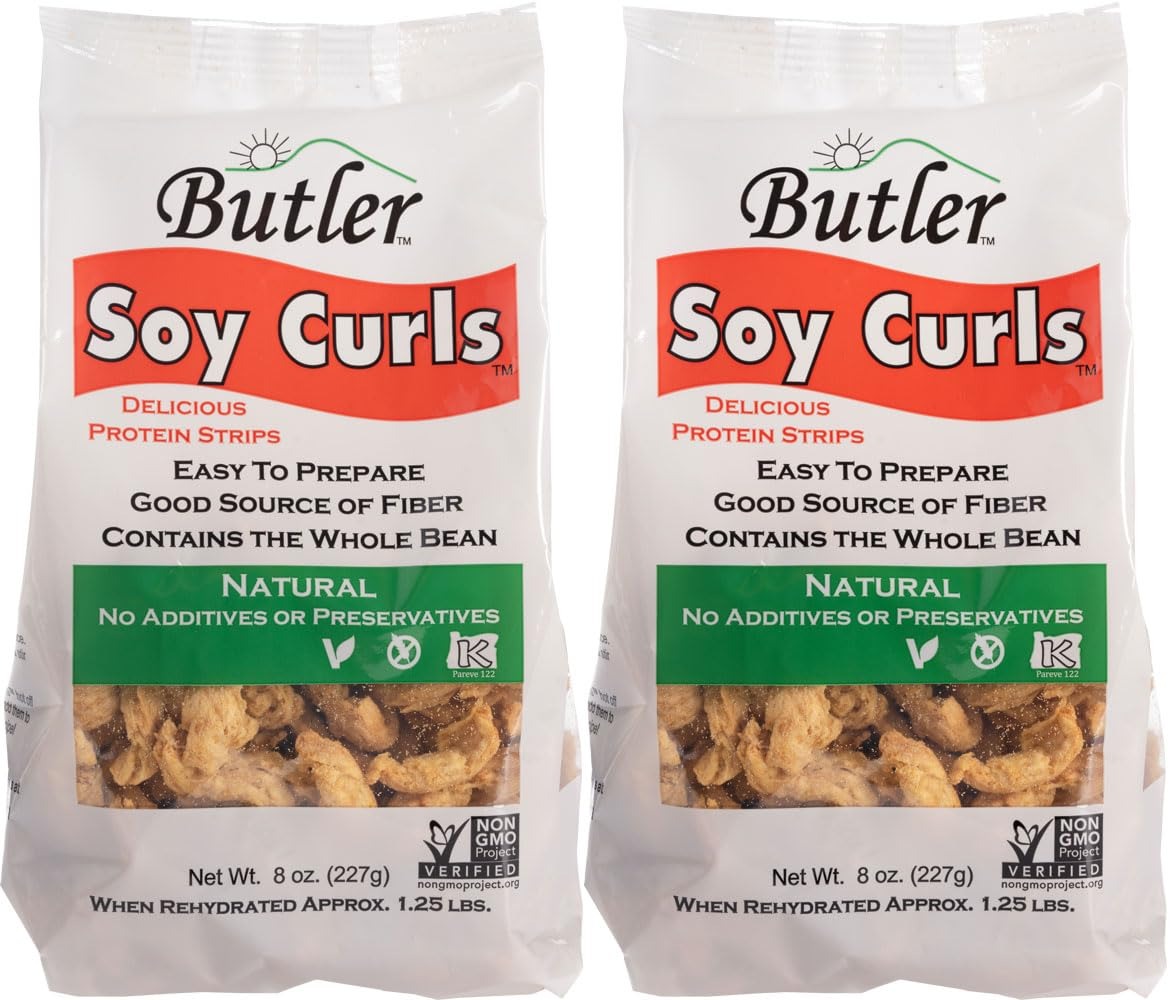
Item Name: Butler Foods, Soy Curls, 8 Ounce (pack of 2)
Product Description: Butler Foods, Soy Curls, 8 Ounce (pack of 2)
Value: 16.0
Unit: Ounce

Price: 18.99